Shelter Island, San Diego

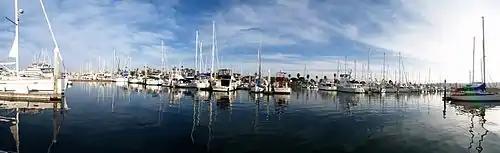
Shelter Island Marina

Shelter Island is a neighborhood of Point Loma in San Diego, California, United States. It is actually not an island but is connected to the mainland by a narrow strip of land. It was originally a sandbank in San Diego Bay, visible only at low tide. It was built up into dry land using material dredged from the bay in 1934. It was developed in the 1950s and contains hotels, restaurants, marinas, and public parkland.